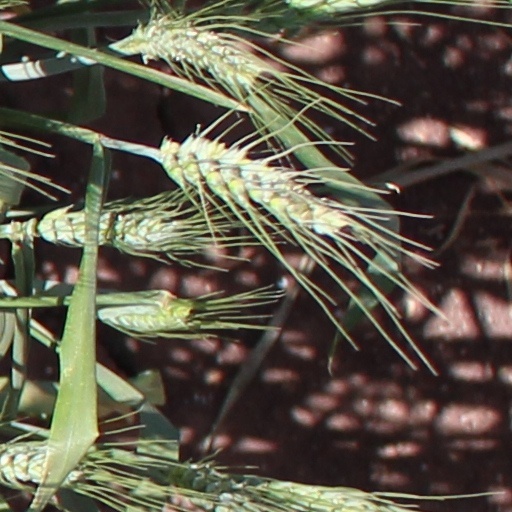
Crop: wheat